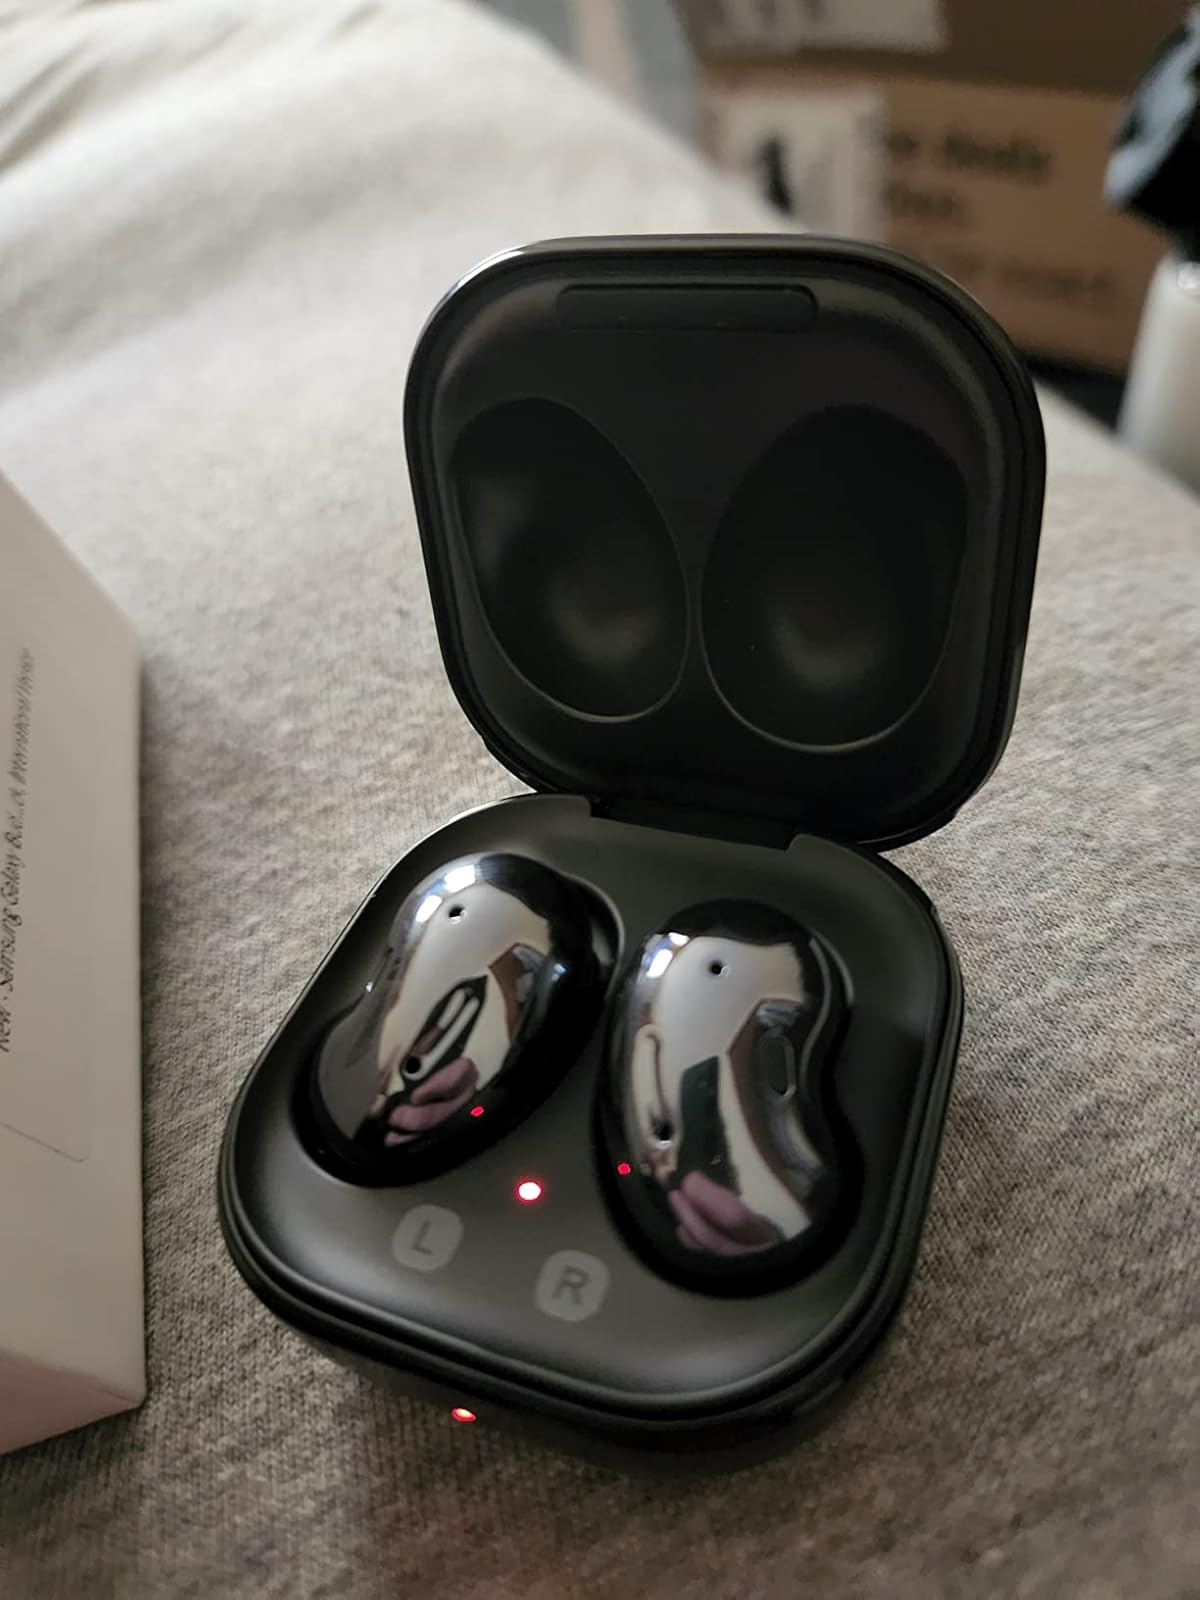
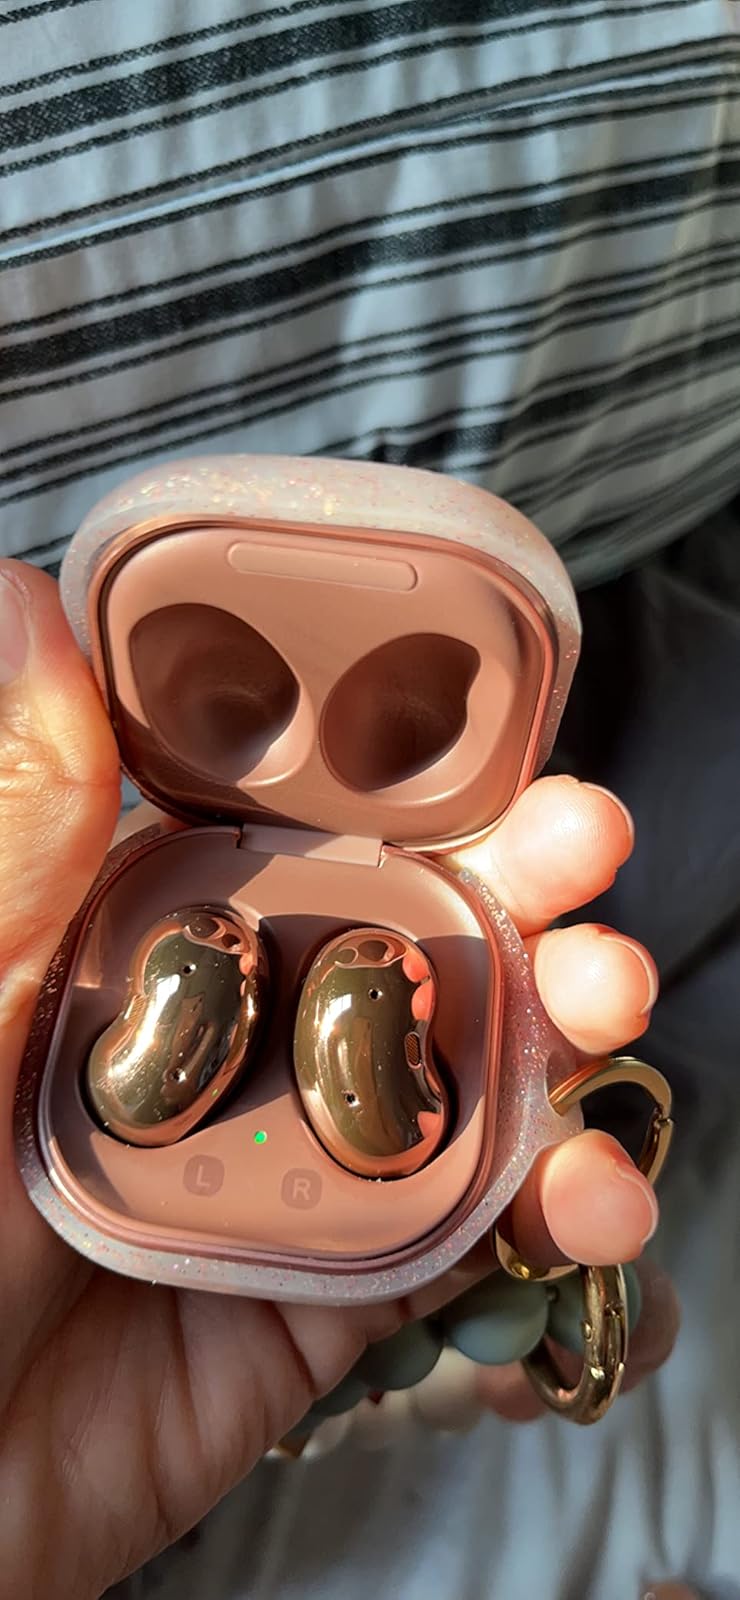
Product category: earbuds
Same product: no